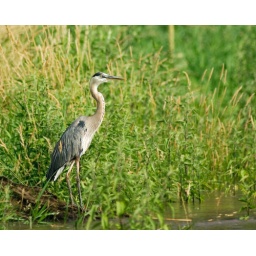
Great blue heron on the banks of the Missouri river near Blair, Nebraska